Private property

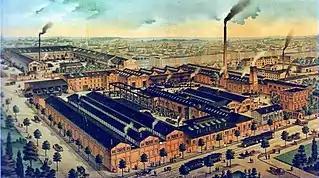
Factories and corporations are considered private property.

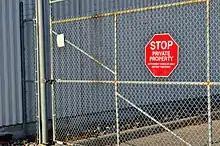
Gate with a private property sign

The legal framework of a country or society defines some of the practical implications of private property. There are no expectations that these rules will define a rational and consistent model of economics or social system. Although contemporary neoclassical economics—currently the dominant school of economics—rejects some of the assumptions of the early philosophers underpinning classical economics, it has been argued that neoclassical economics continues to be influenced by the legacy of natural moral theory and the concept of natural rights, which has led to the presentation of private market exchange and private property rights as "natural rights" inherent in nature.